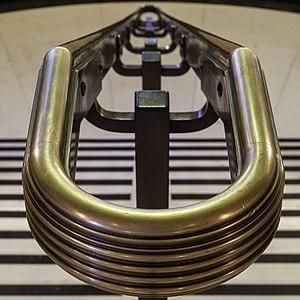
Une rampe d'appui est l'élément de sécurité, appelé garde-corps, que comporte, du côté du vide ou en son centre, un escalier et qui porte une main courante facilitant le déplacement. Elle est posée sur le limon ou fixée sur sa face externe par un col de cygne, ou encore directement sur les marches, notamment lorsque la rampe est au centre de l'escalier.